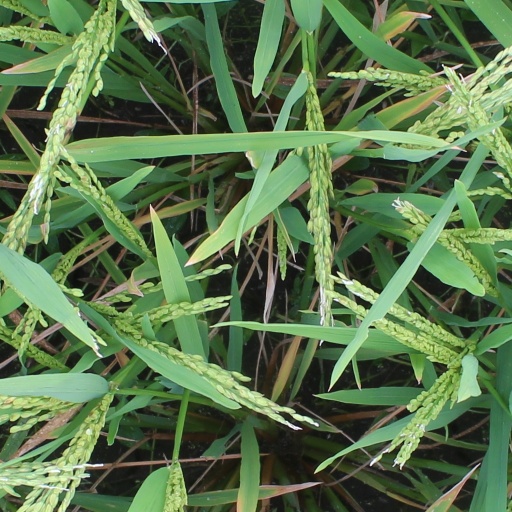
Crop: rice